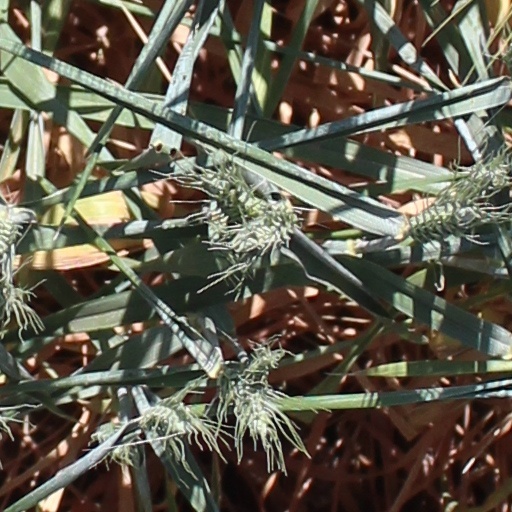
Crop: wheat